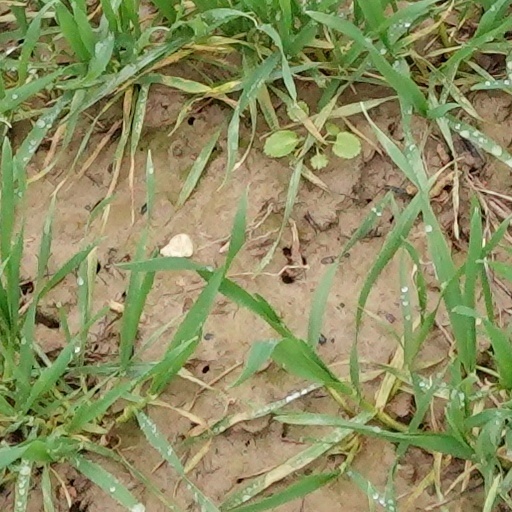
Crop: wheat